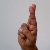
The image shows a hand gesture representing the letter 'R' in Indian Sign Language.